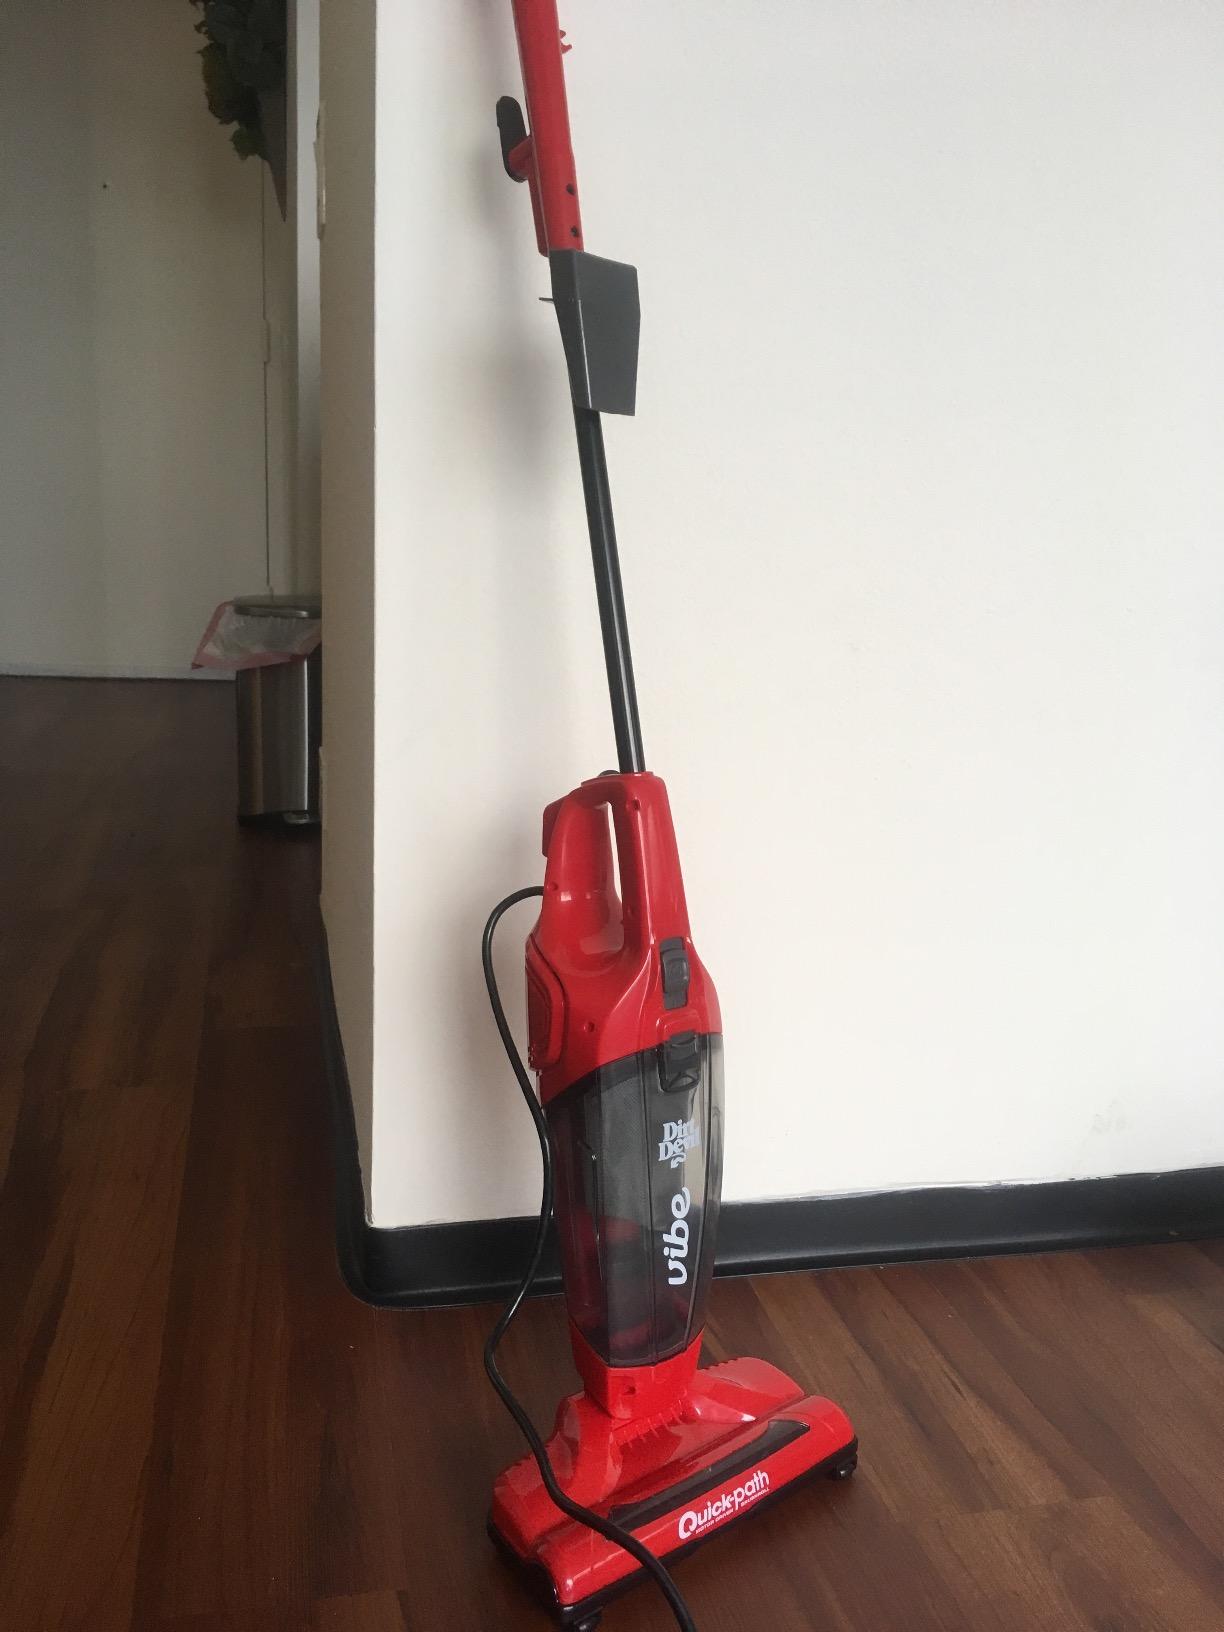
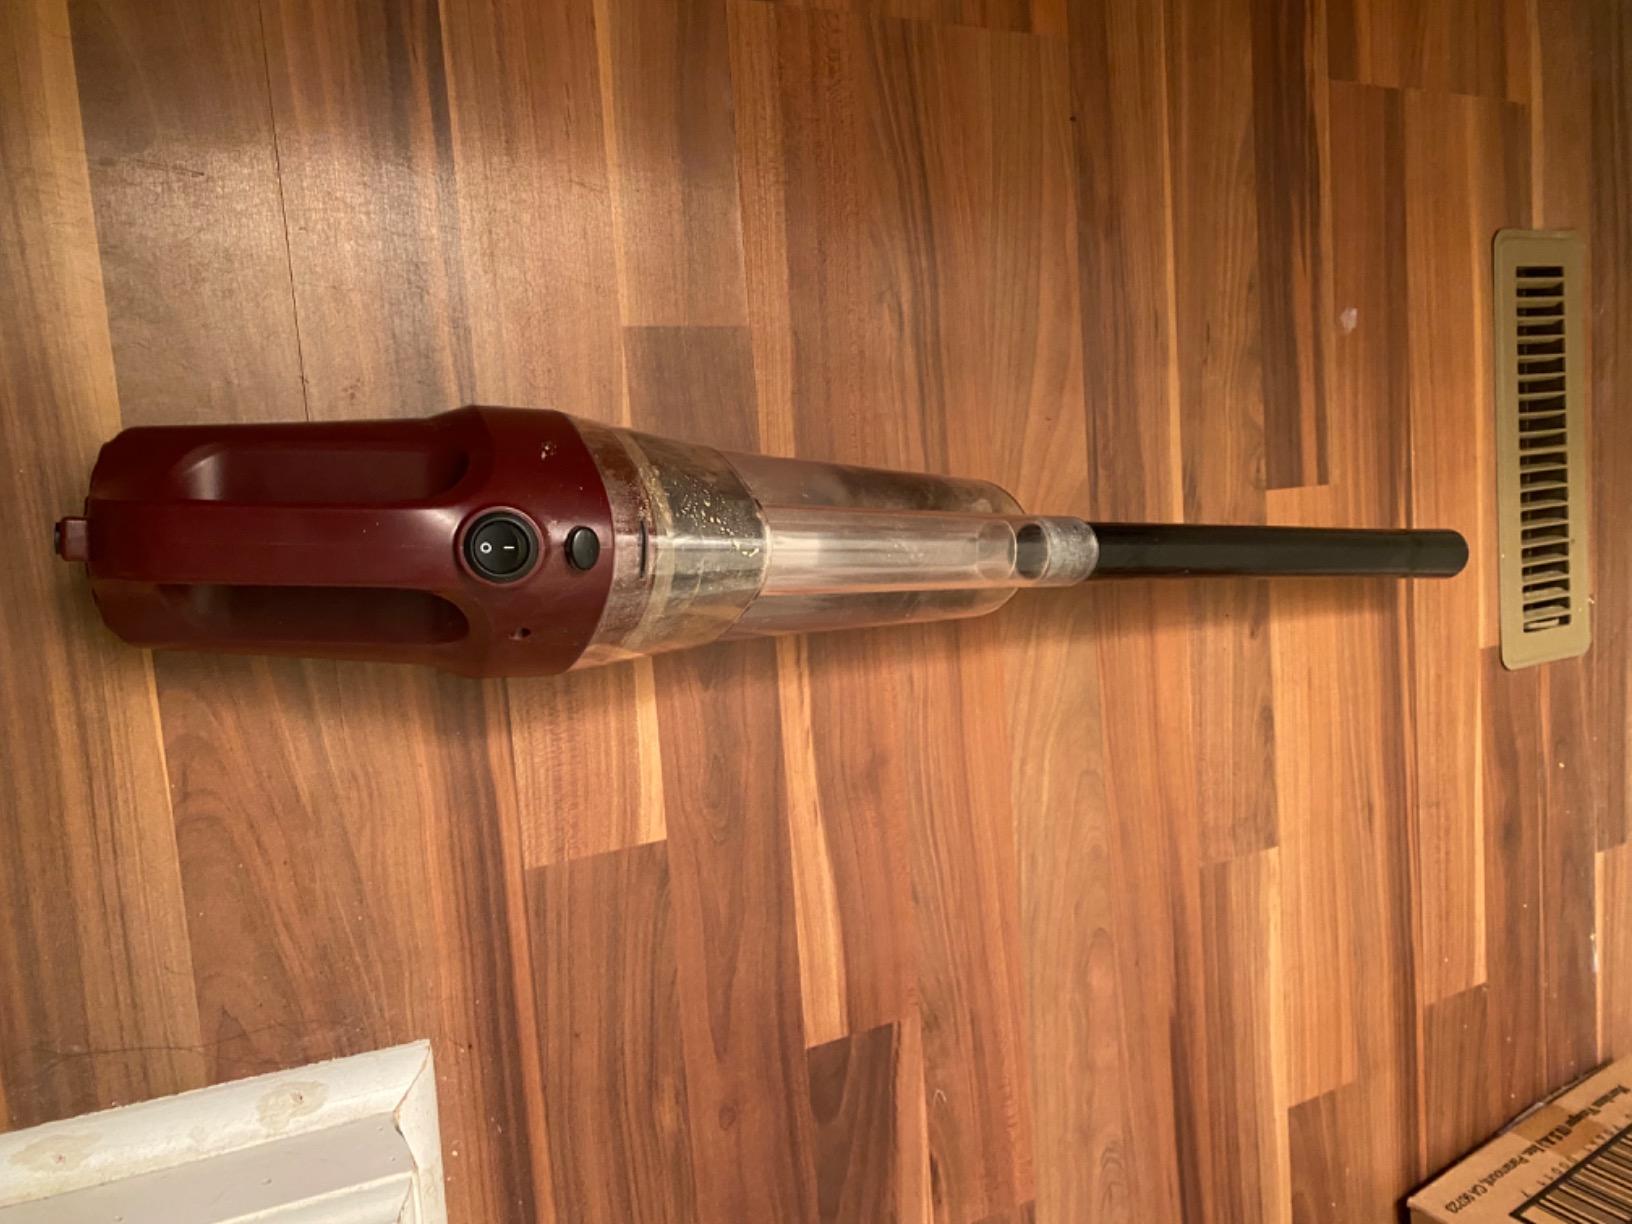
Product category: items_vacuum
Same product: no